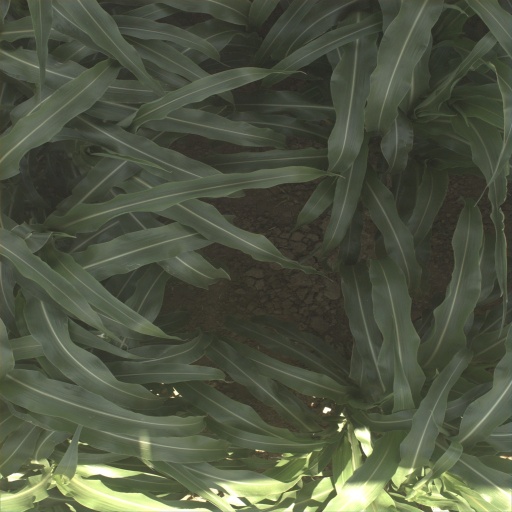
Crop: sorghum